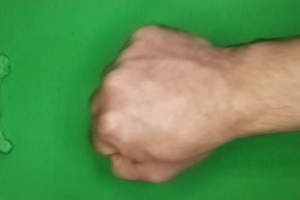
Label: rock